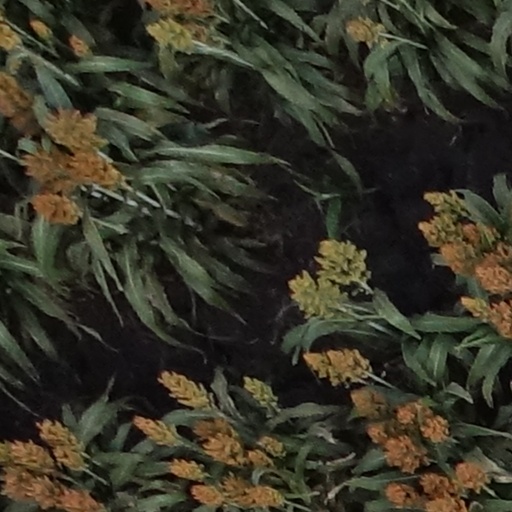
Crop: sorghum